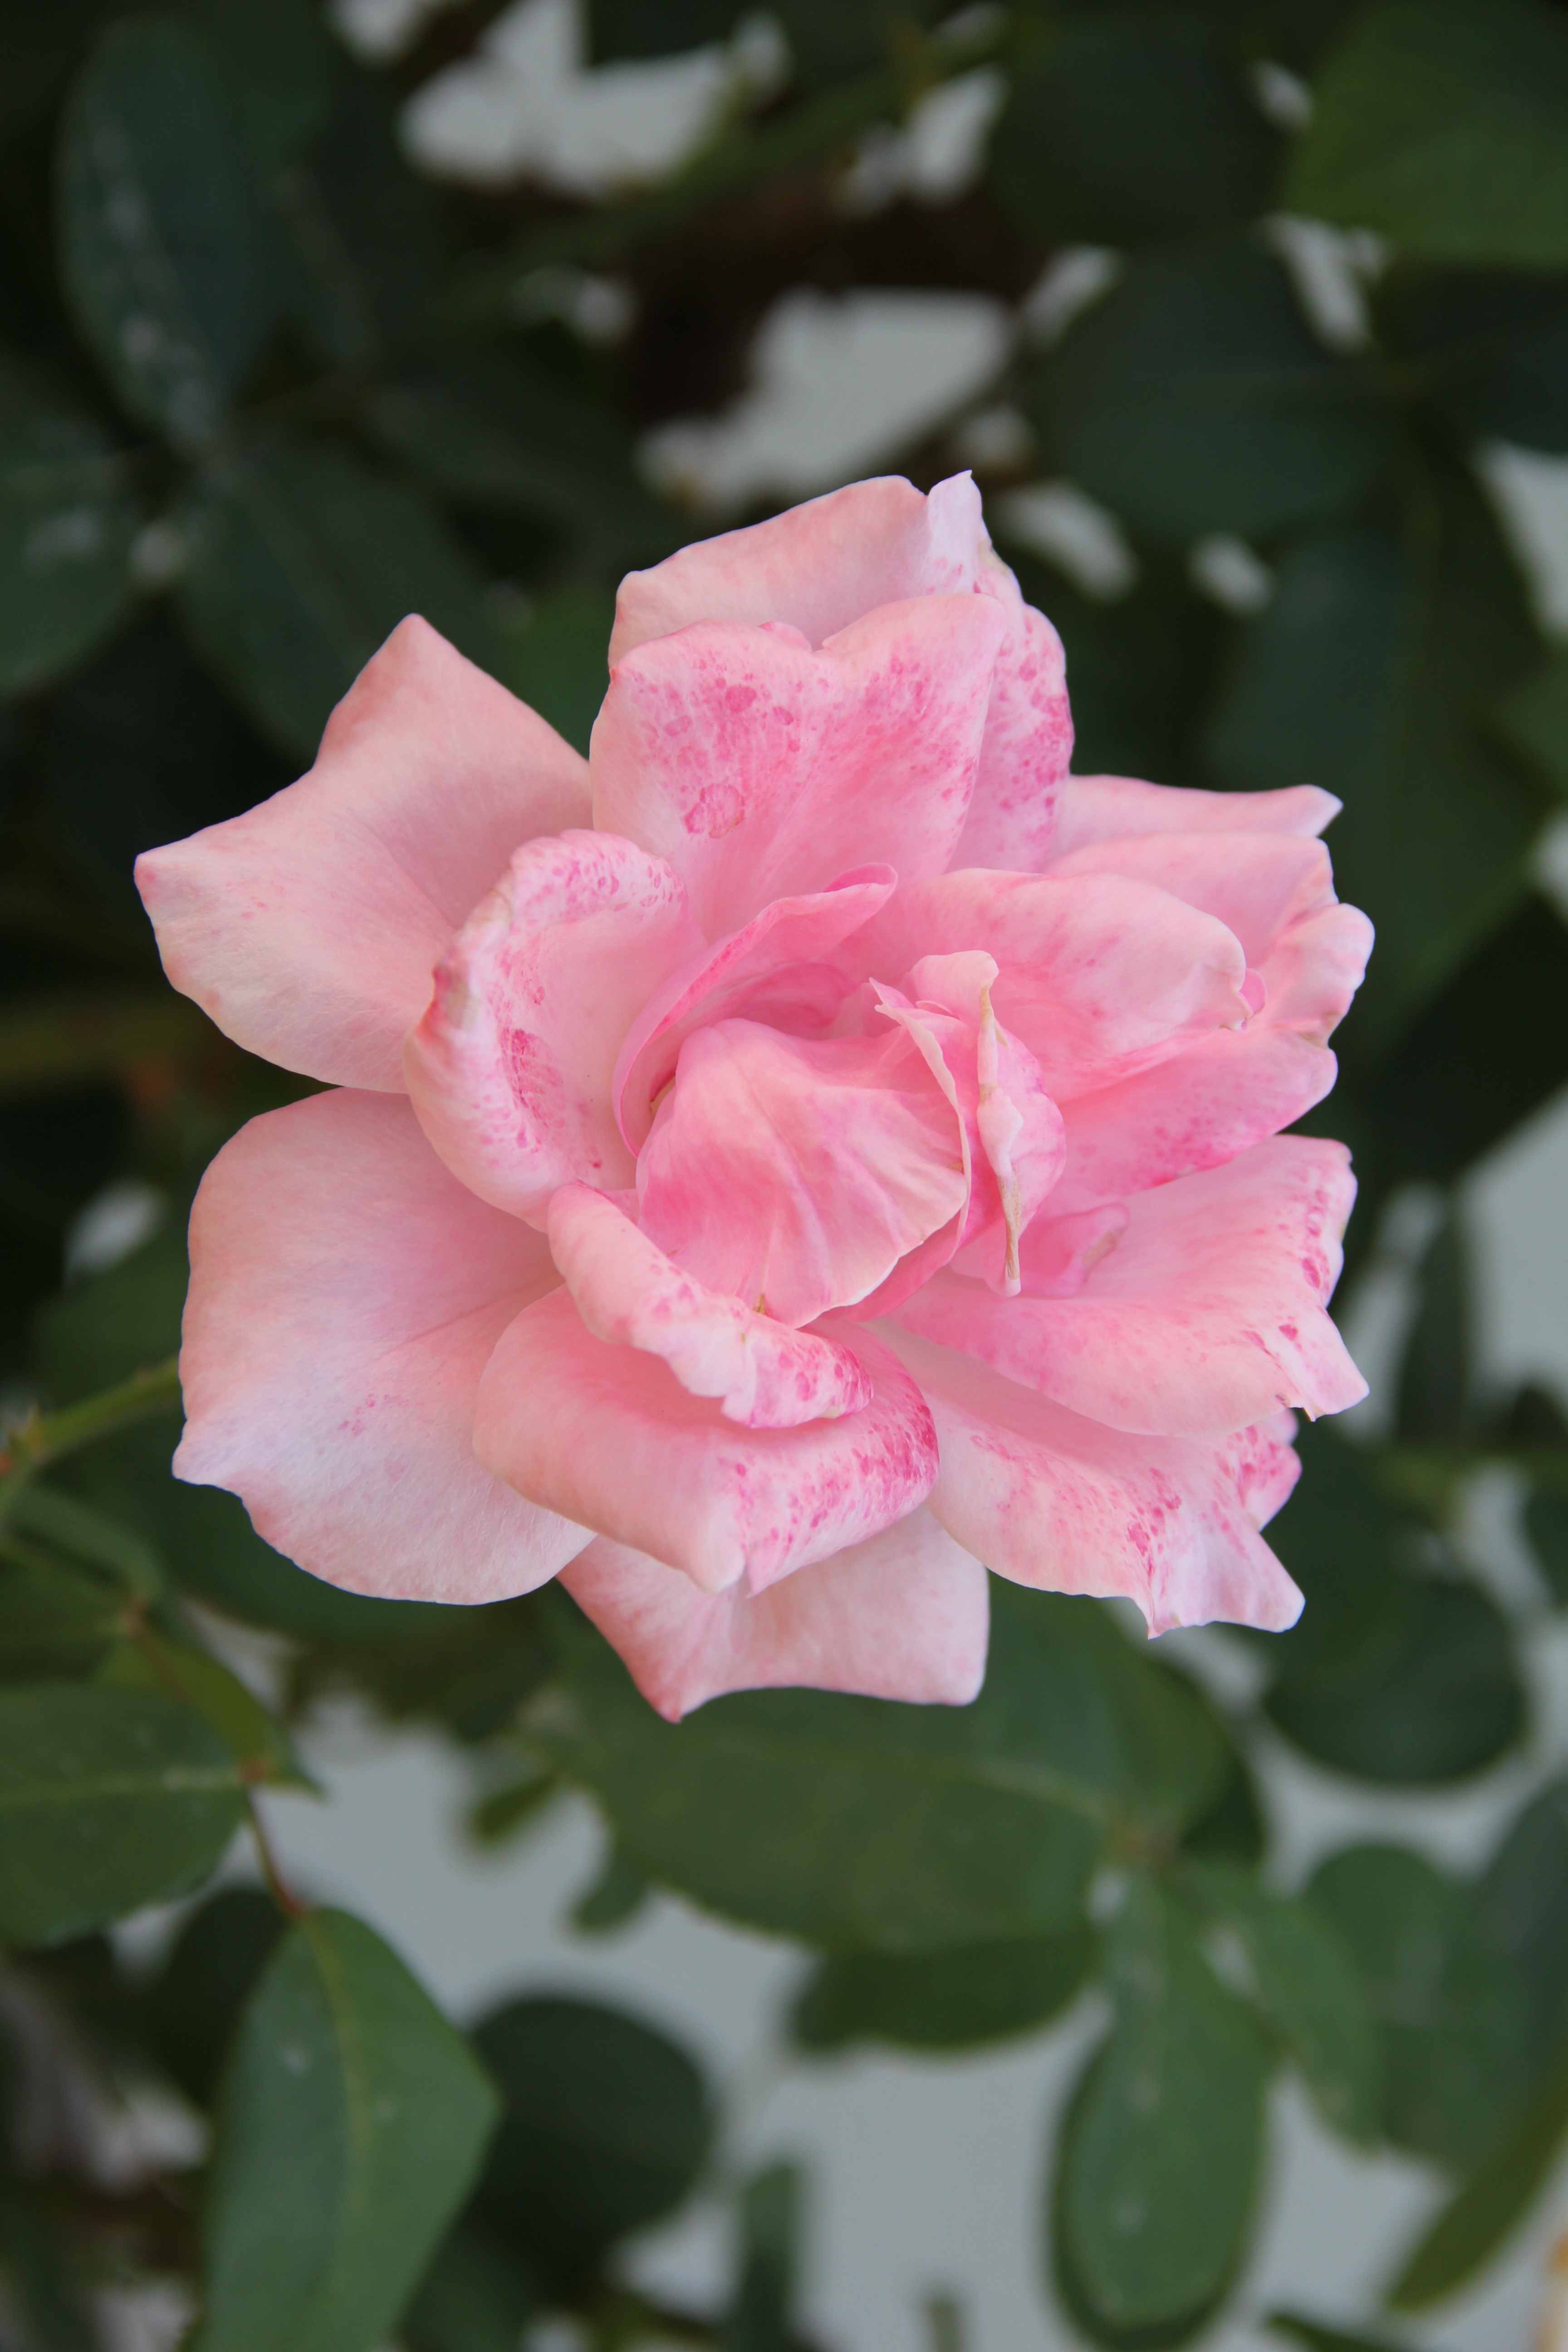
nature, blossom, plant, flower, petal, rose, park, romantic, factory, botany, garden, pink, flora, petals, shrub, pink rose, floribunda, macro photography, registration, flowering plant, garden roses, rose family, beaury, land plant